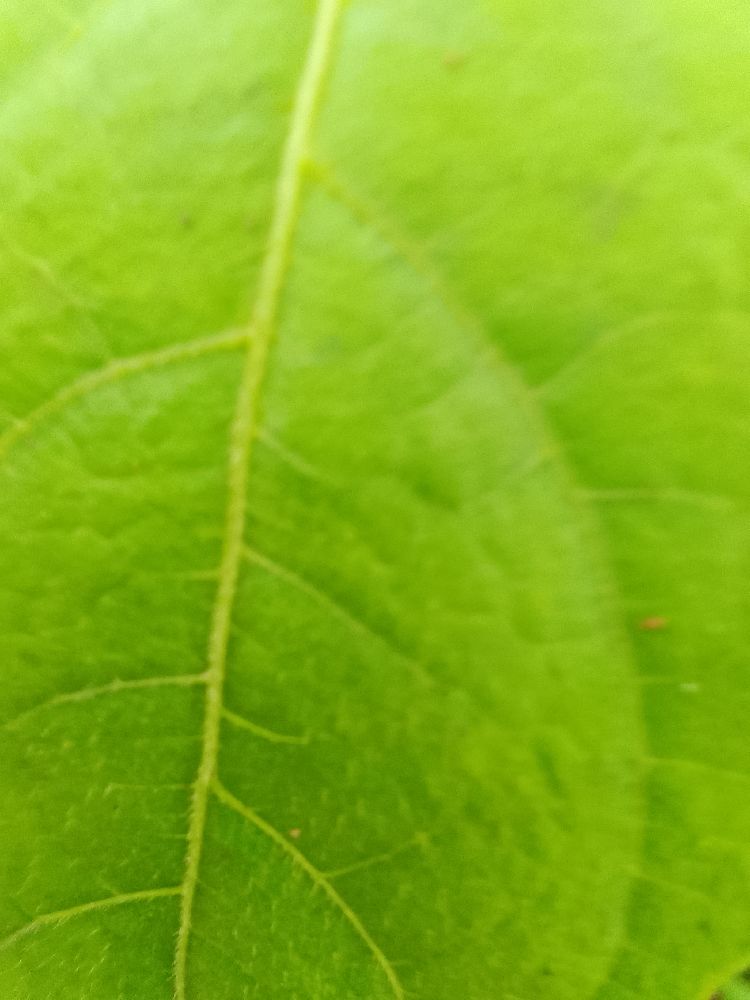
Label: healthy